Roxanne Shante

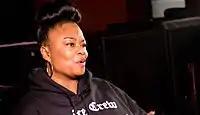
Shante in 2016

Lolita Shante Gooden (born November 9, 1969), better known by her stage name Roxanne Shante, is an American rapper. She first gained attention in 1984 through the Roxanne Wars, and was part of the Juice Crew. The 2017 film "Roxanne Roxanne" is a dramatization of Shante's life.